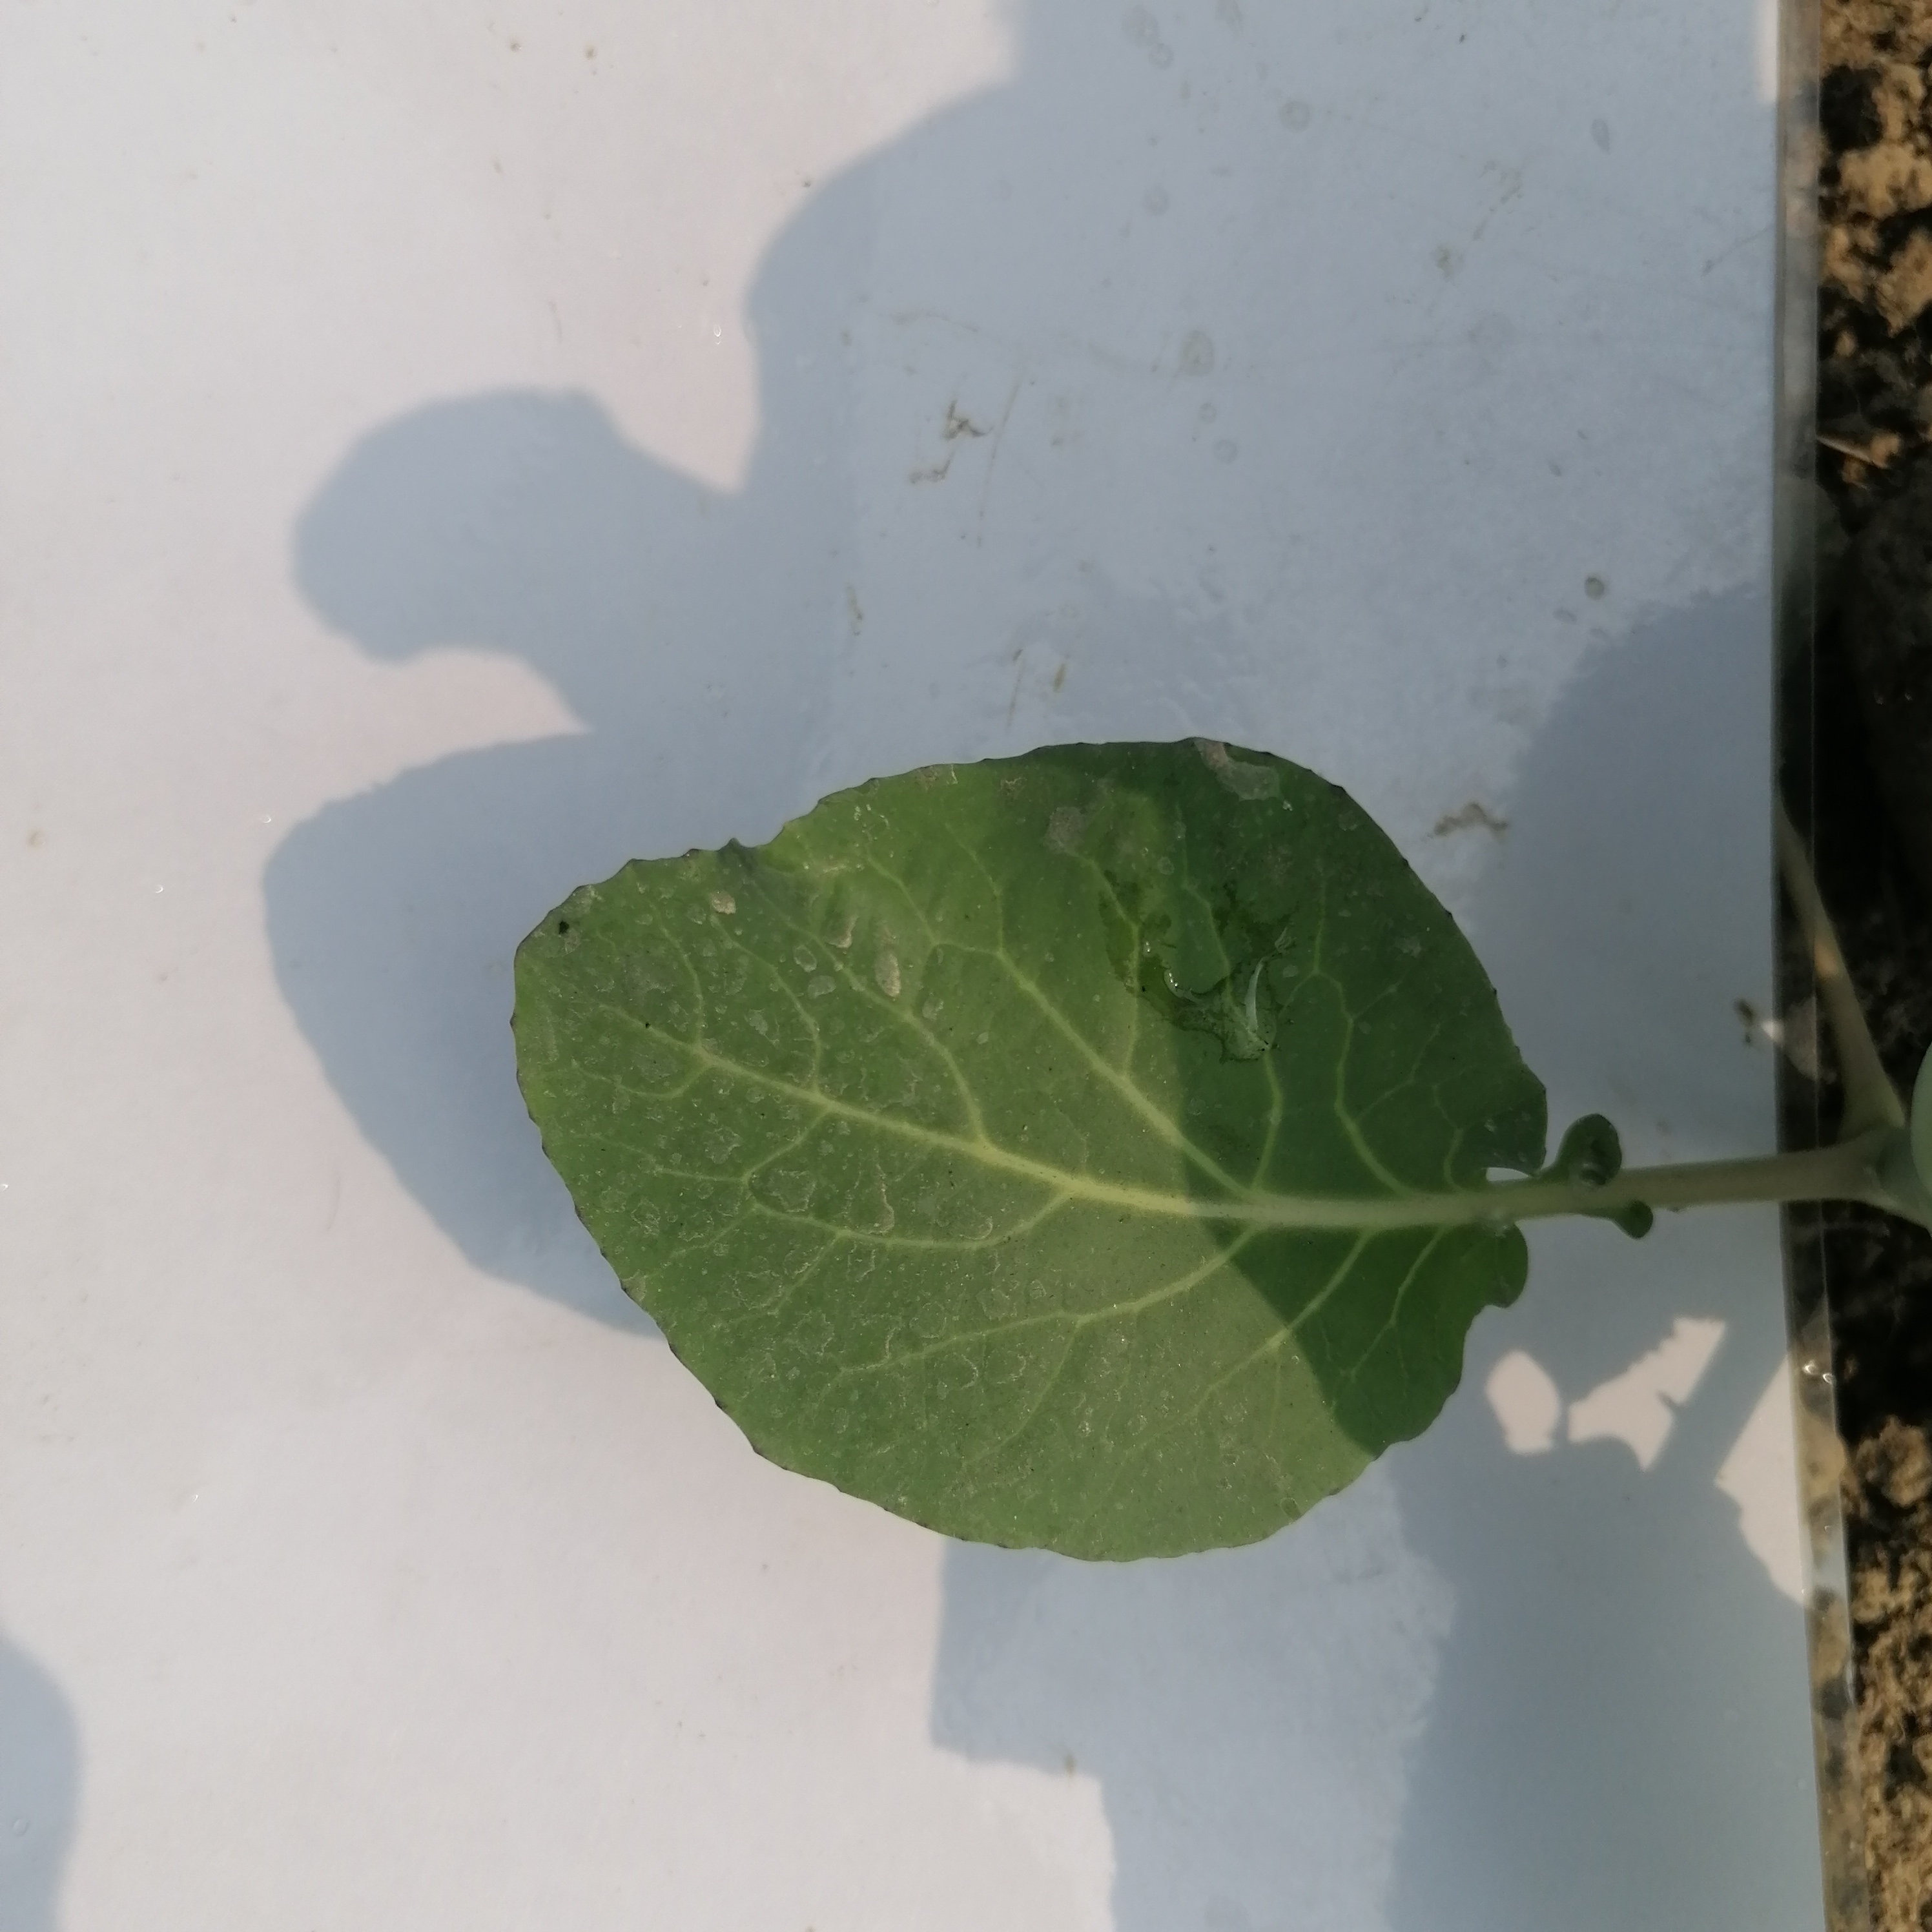
Label: Healthy